Franco Pepe

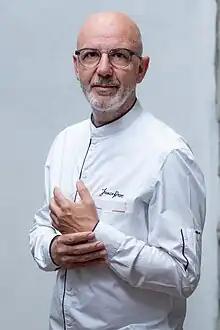

Franco Pepe (born July 18, 1963, in Caiazzo) is an Italian award winning pizzaiolo, internationally recognized as one of the best in the world. He is the owner of Pepe In Grani restaurant in Caiazzo, Italy, and is featured in one of the episodes of Netflix's docu-series "Chef's Table: Pizza."